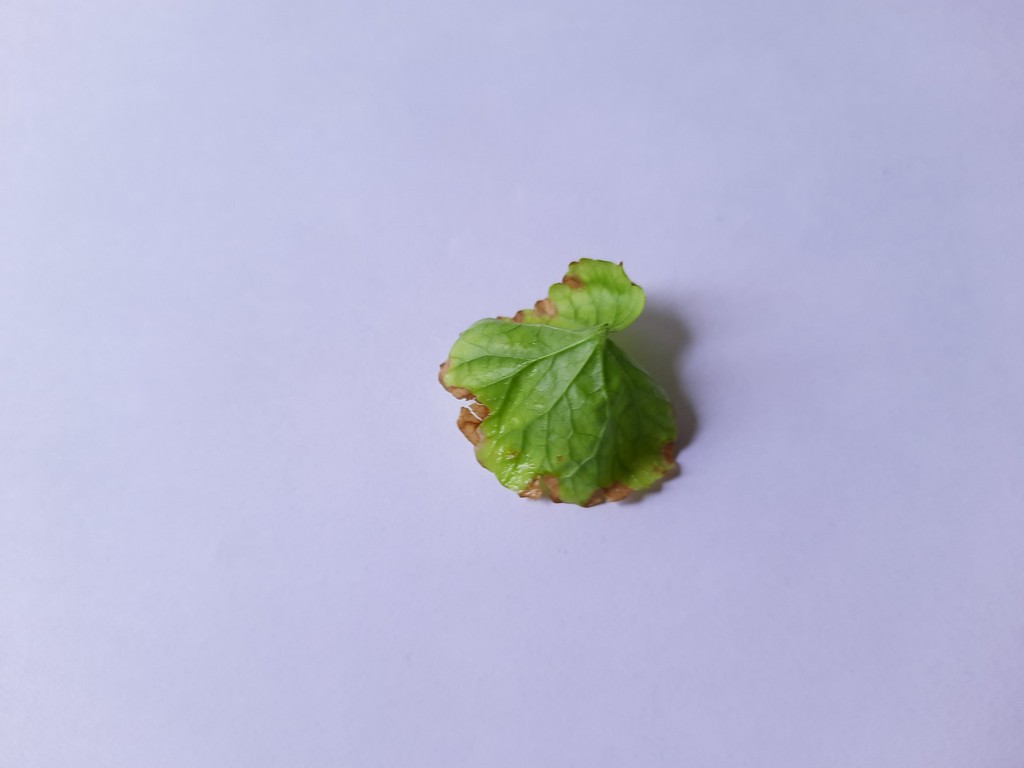
Label: Unhealthy